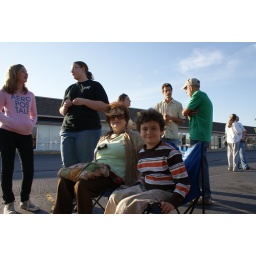
Open house for the new KFTC office in Berea. 10/17/10Please credit photo to Kentuckians For The Commonwealth.